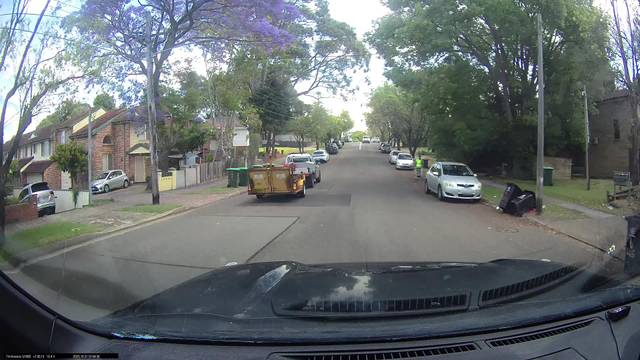
Region: Australia
Coordinates: -33.913, 151.044